History of Scandinavia

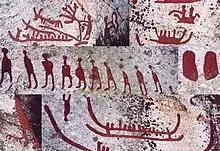
Petroglyphs from Scandinavia (Häljesta, Västmanland in Sweden). Composite image. Nordic Bronze Age. The glyphs are painted to make them more visible. It is unknown whether they were painted originally.

The history of Scandinavia is the history of the geographical region of Scandinavia and its peoples. The region is located in Northern Europe, and consists of Denmark, Norway and Sweden. Finland and Iceland are at times, especially in English-speaking contexts, considered part of Scandinavia.